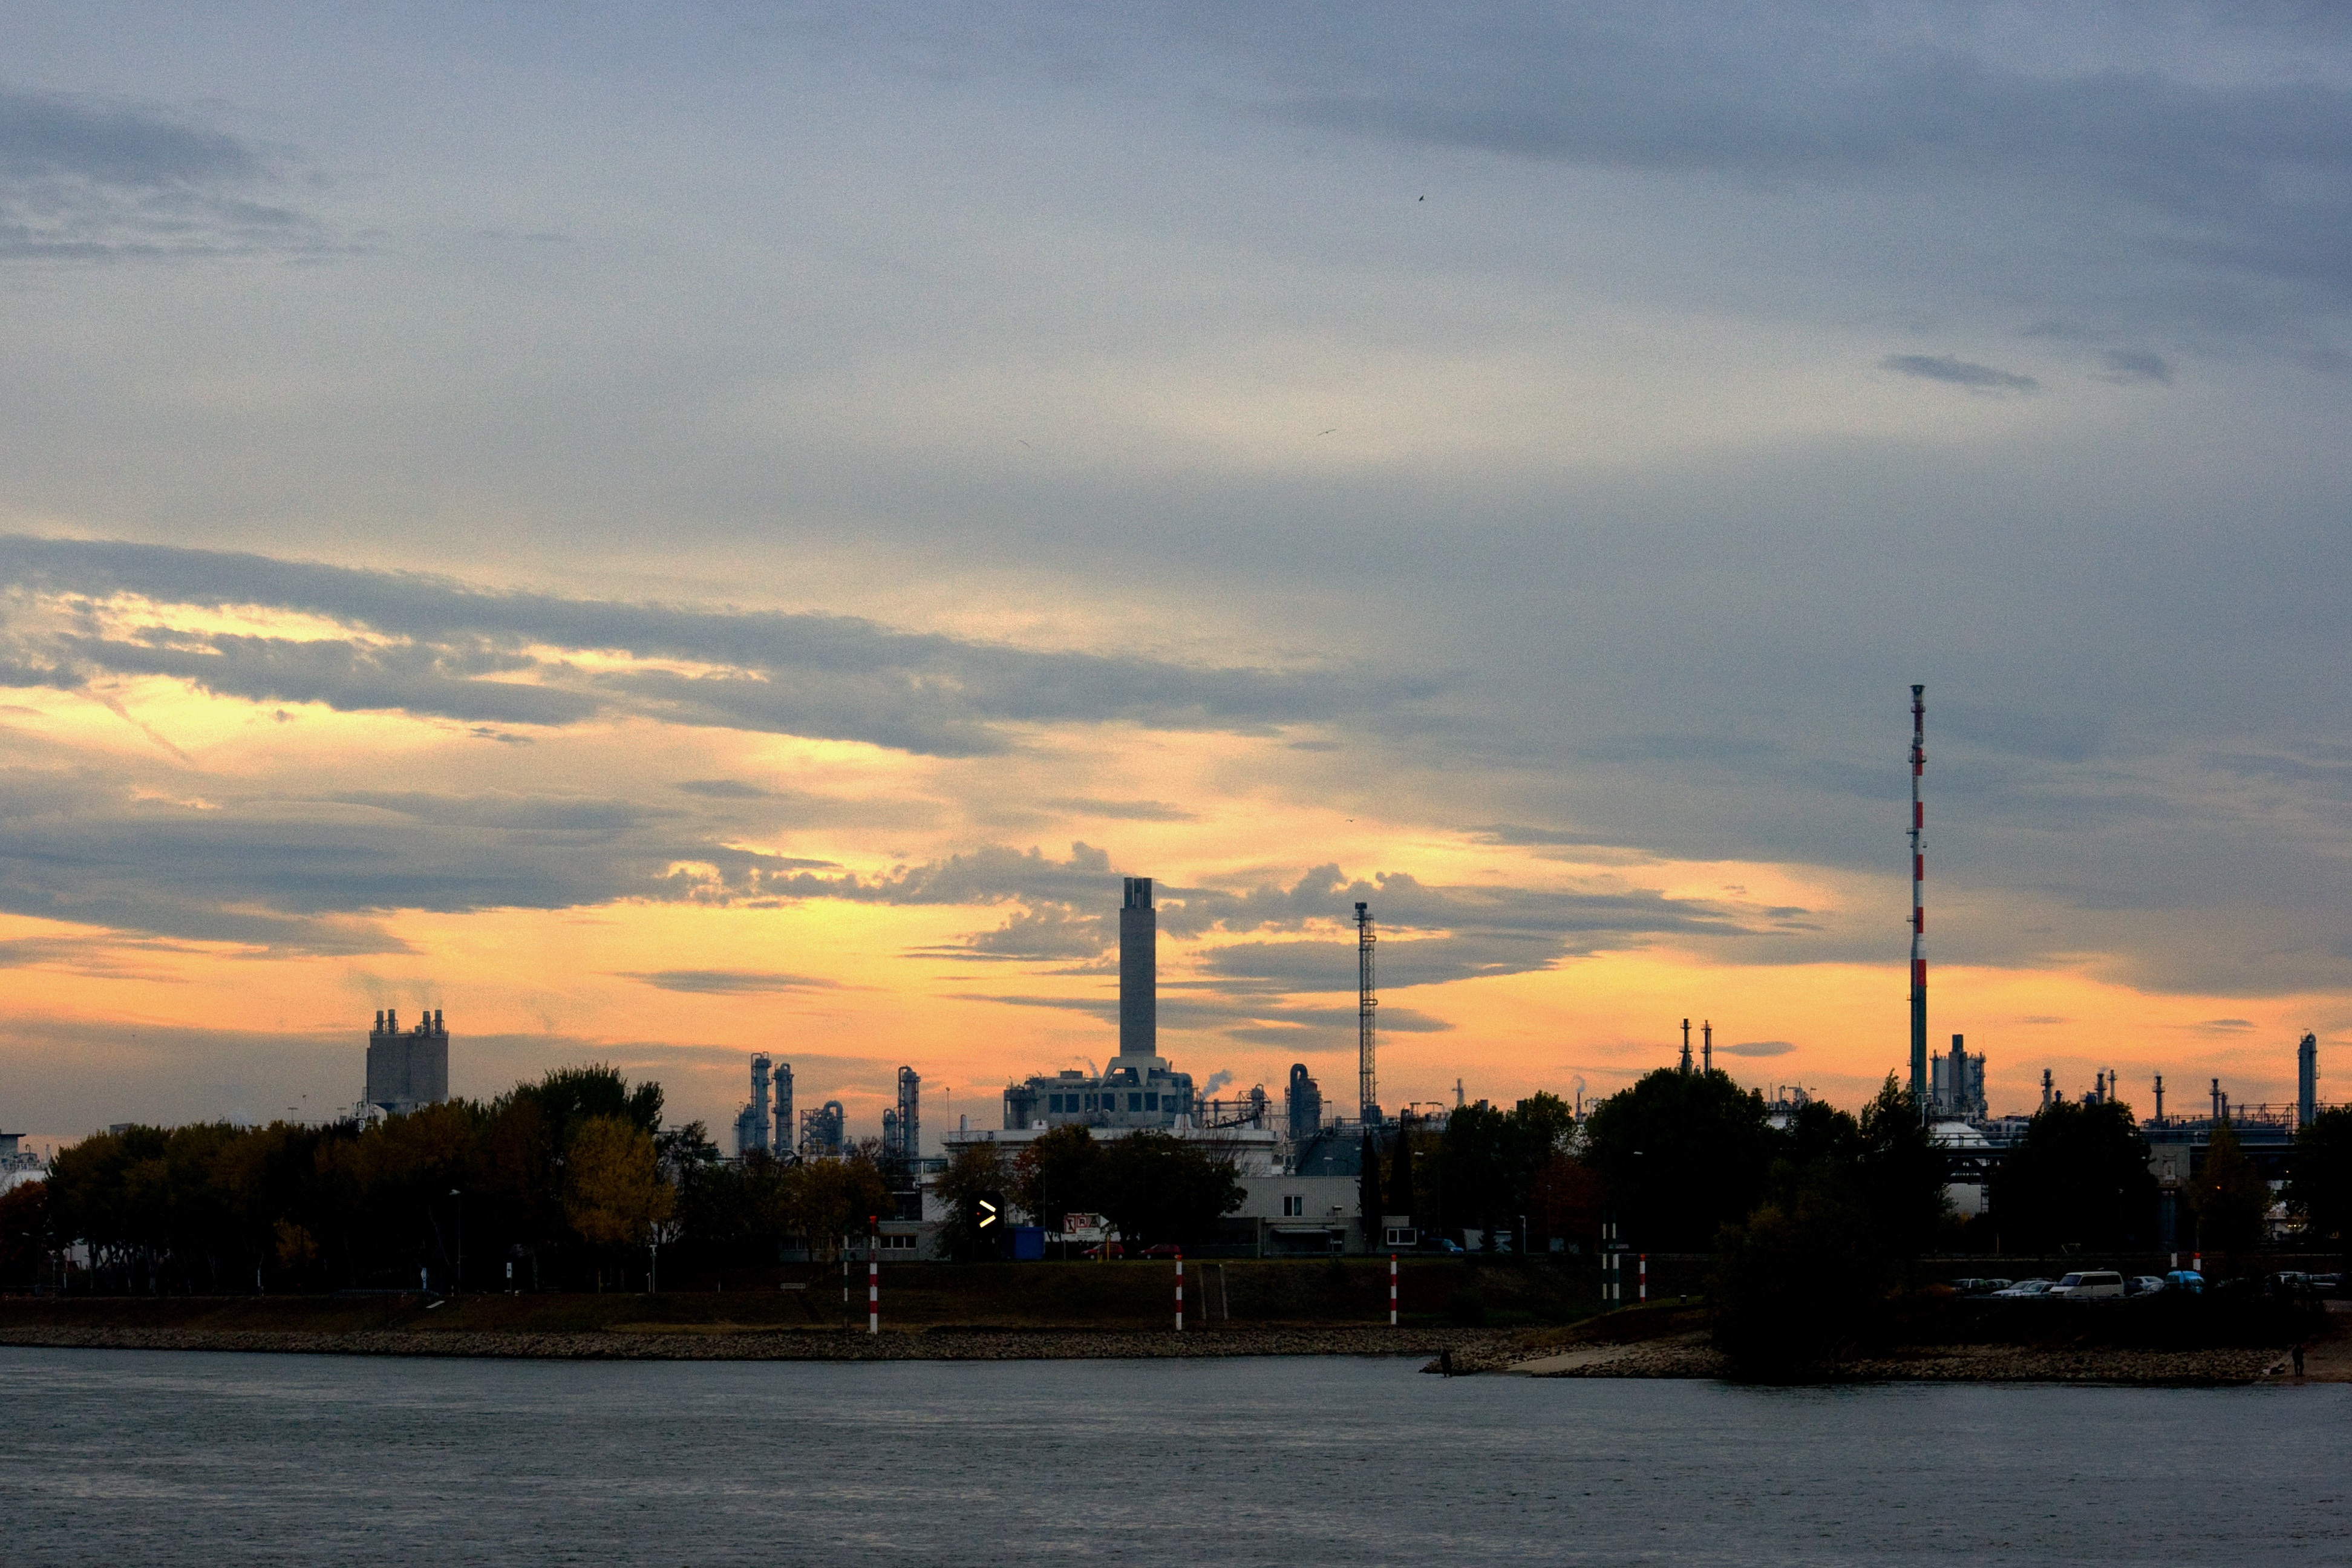
sea, horizon, cloud, sky, sunrise, sunset, skyline, sunlight, morning, dawn, city, cityscape, dusk, evening, bank, ludwigshafen, rhine, afterglow, human settlement